Global Wars '15

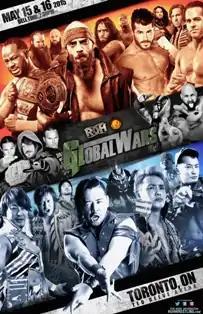
Promotional poster for the event, featuring wrestlers from both NJPW and ROH

Global Wars '15 was a two-day professional wrestling supershow co-produced by the American Ring of Honor (ROH) and Japanese New Japan Pro-Wrestling (NJPW) promotions. The events took place on May 15 and 16, 2015, at the Ted Reeve Arena in Toronto, Ontario, Canada, with the first night airing live on internet pay-per-view (iPPV) and the second on tape delay as part of the weekly "Ring of Honor Wrestling" program.